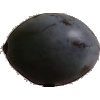
Label: Plum 3